SMS Derfflinger

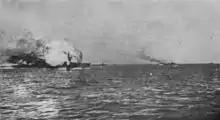
A ball of flame engulfs a large gray warship. Several smaller ships are seen in the distance.

By 19:24, the 3rd Battlecruiser Squadron had formed up with Beatty's remaining battlecruisers ahead of the German line. The leading British ships spotted and and began firing on them. In the span of eight minutes, the battlecruiser "Invincible" scored eight hits on . In return, both and concentrated their fire on their antagonist, and at 19:31 fired her final salvo at "Invincible". Shortly thereafter the forward magazine detonated and the ship disappeared in a series of massive explosions.